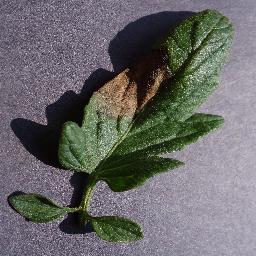
Label: Tomato___Late_blight